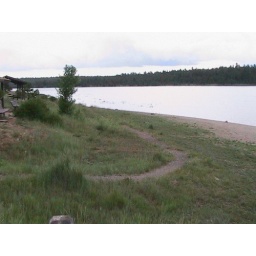
This is the highest water level in this lake for over a decade.